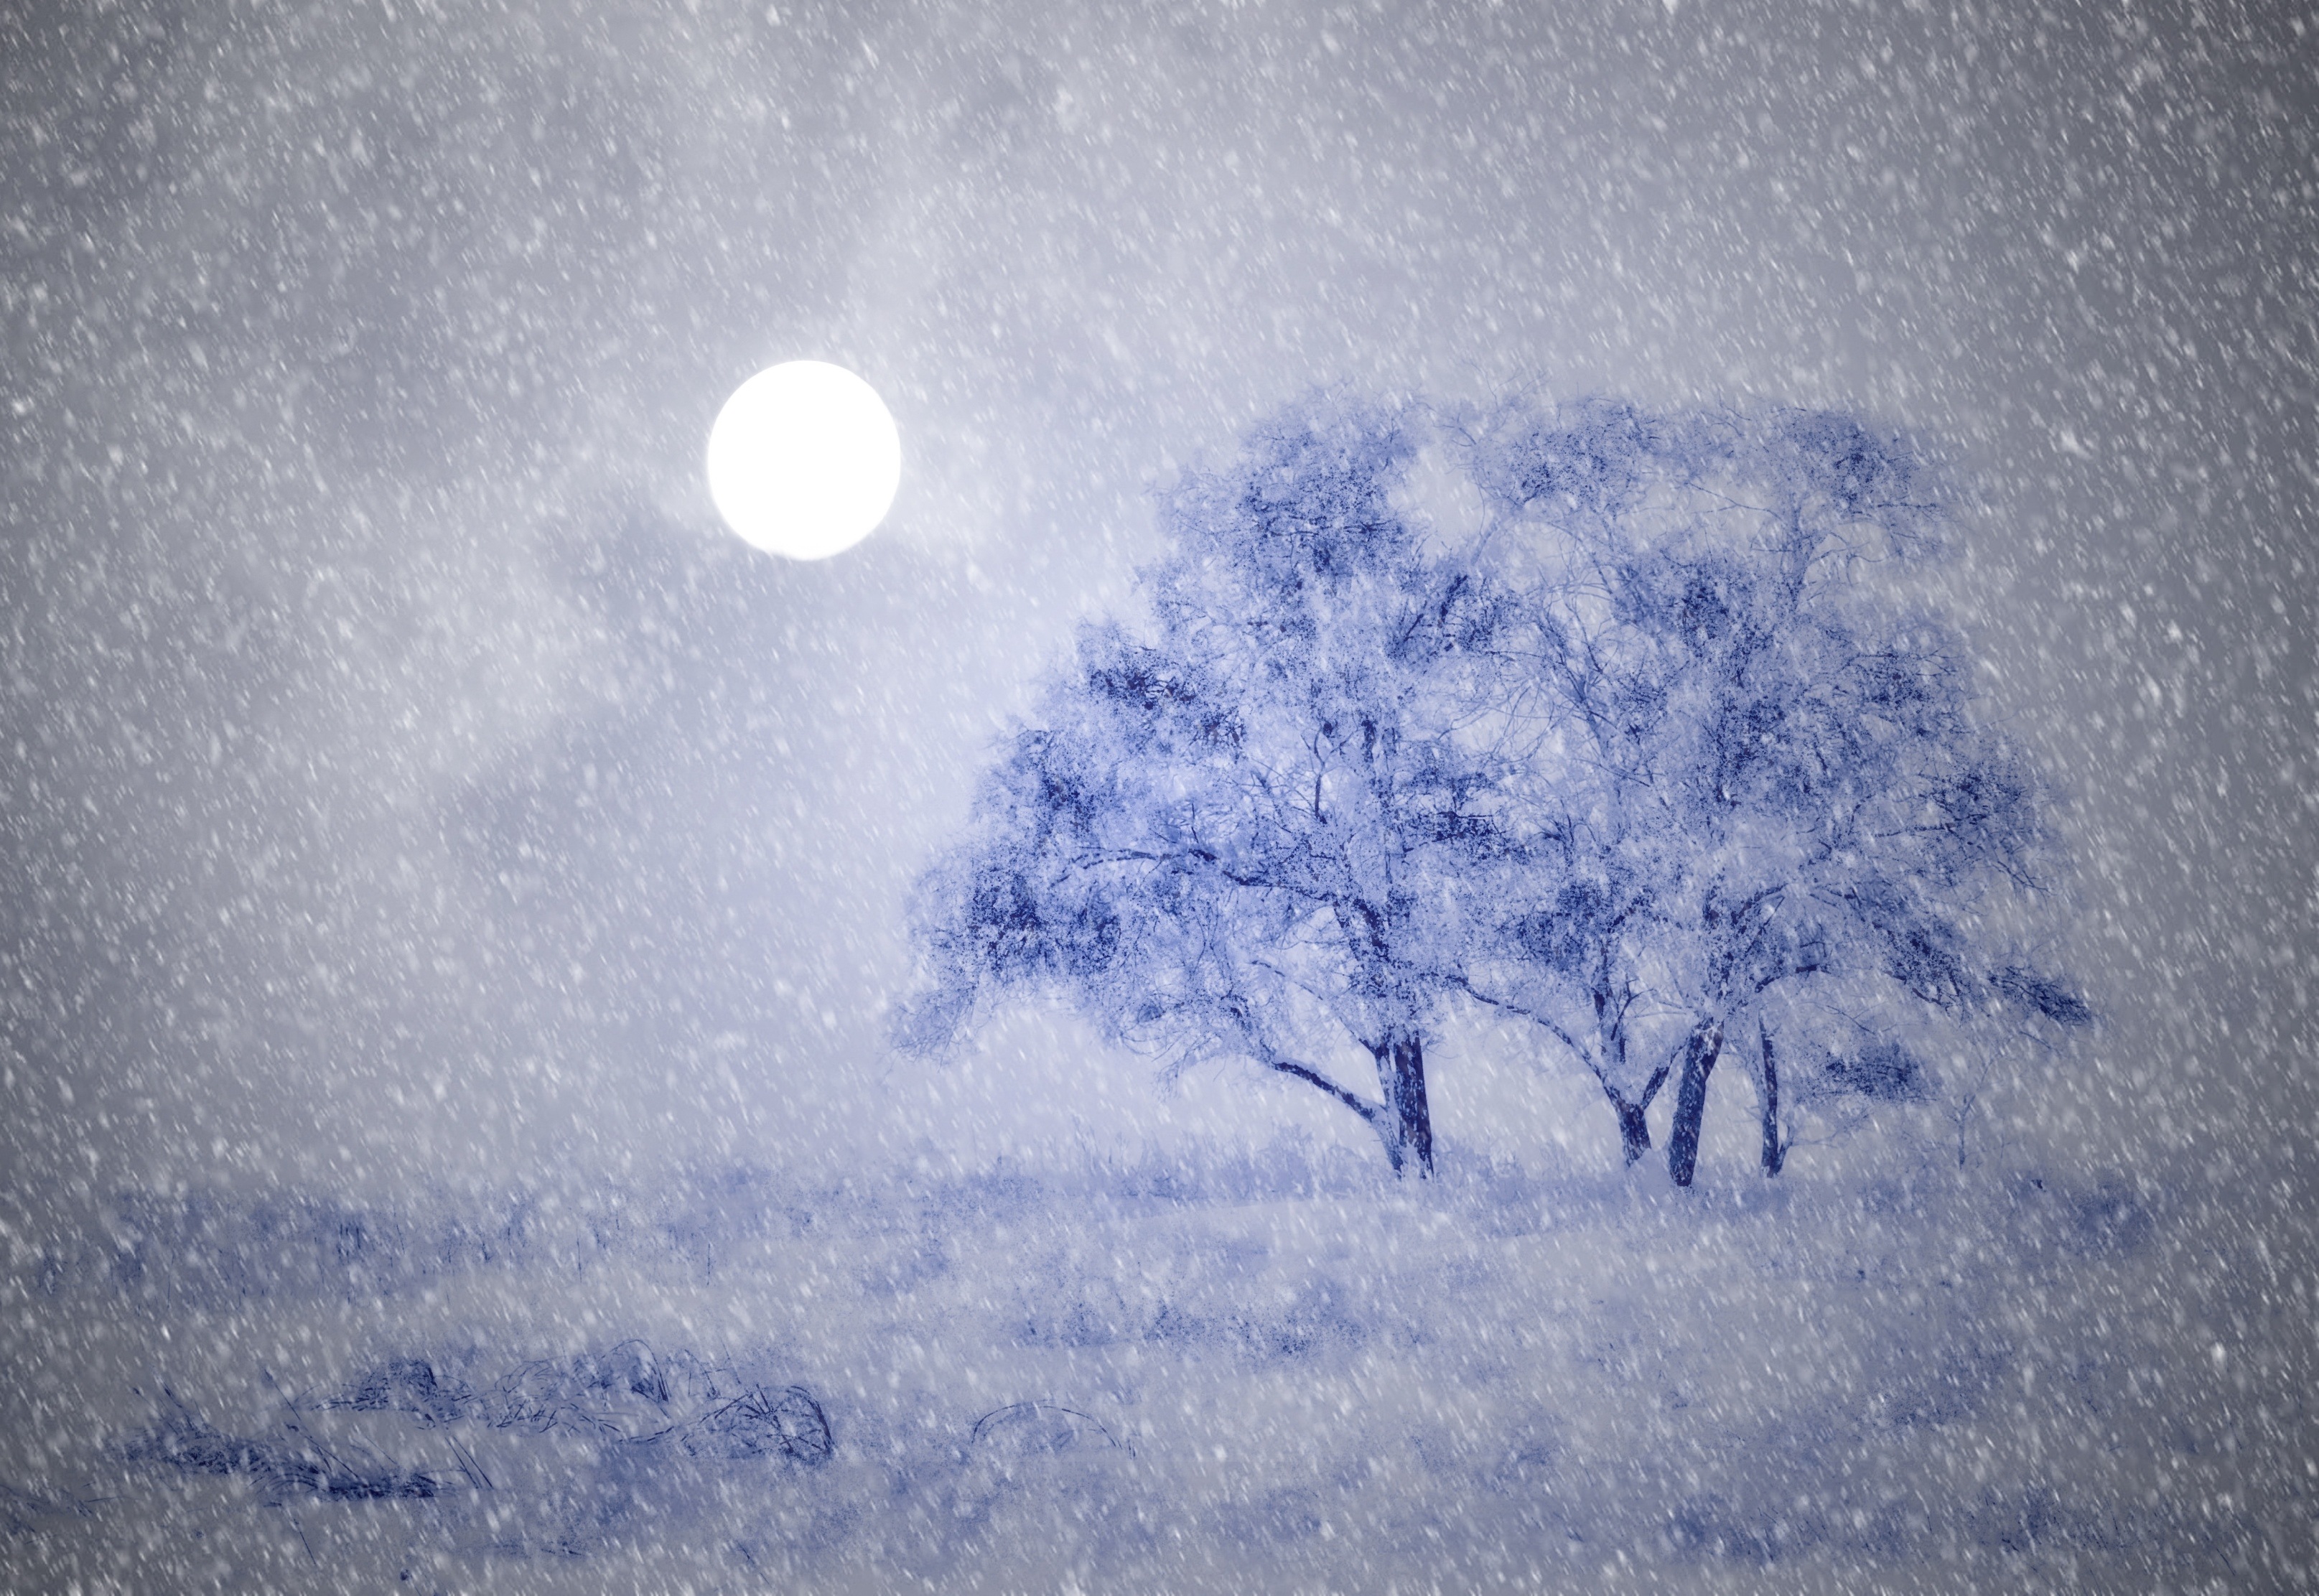
snow, winter, cloud, fog, mist, morning, frost, atmosphere, weather, moon, season, snowfall, trees, blizzard, wintry, freezing, snow flurry, atmospheric phenomenon, schneestrum